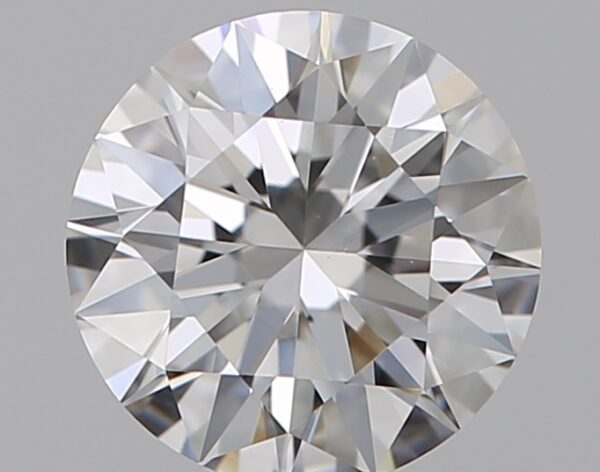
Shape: round
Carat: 0.5
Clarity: VVS2
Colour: G
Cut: EX
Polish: EX
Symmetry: EX
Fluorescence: N
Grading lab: GIA
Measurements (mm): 5.09 x 5.12 x 3.14